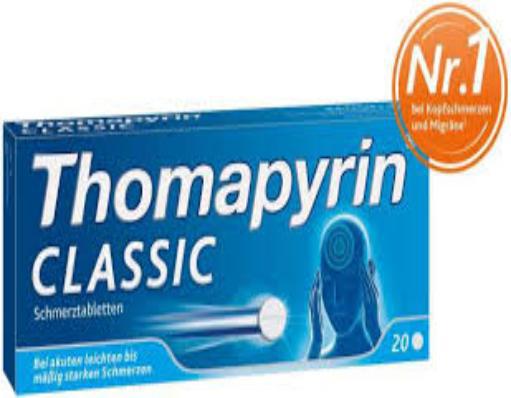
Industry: Medical